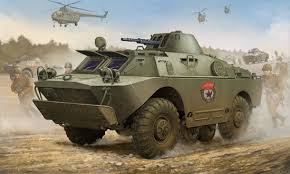
Label: BTR